Rockwell B-1 Lancer

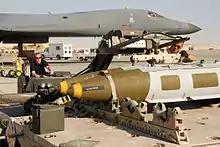
Ammunition and yellow bombs lay as two crew member, using lift truck, transfer them to a gray B-1 parked nearby in the background

The B-1 has been upgraded since production, beginning with the "Conventional Mission Upgrade Program" (CMUP), which added a new MIL-STD-1760 smart-weapons interface to enable the use of precision-guided conventional weapons. CMUP was delivered through a series of upgrades: